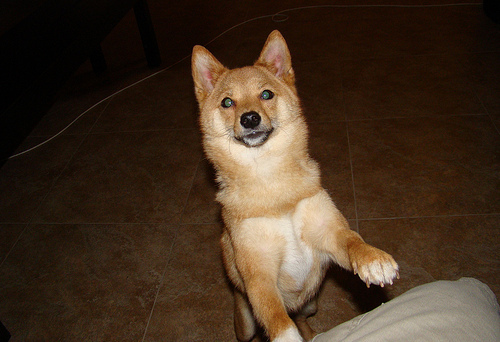
Breed: shiba inu